Slide projector

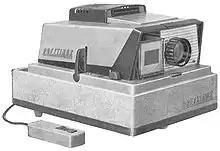
A 1960 slide projector

A slide projector is an optical device for projecting enlarged images of photographic slides onto a screen. Many projectors have mechanical arrangements to show a series of slides loaded into a special tray sequentially.